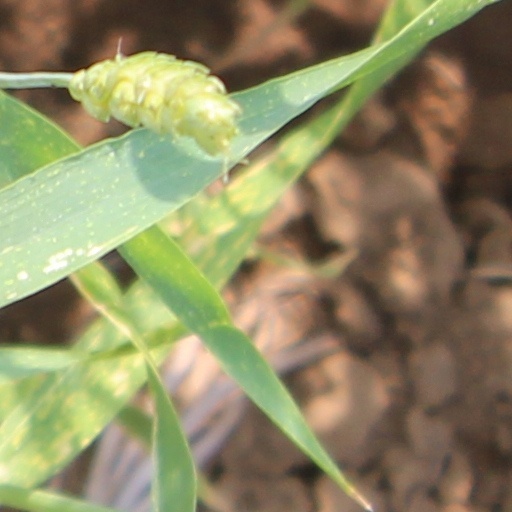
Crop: wheat